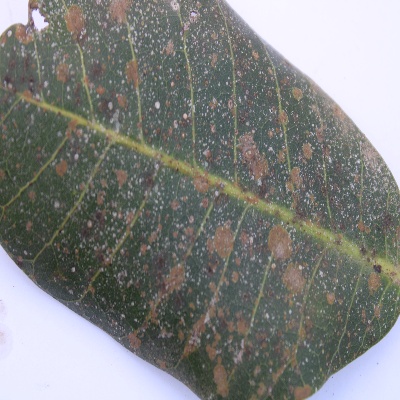
Crop: Cashew
Condition: red rust